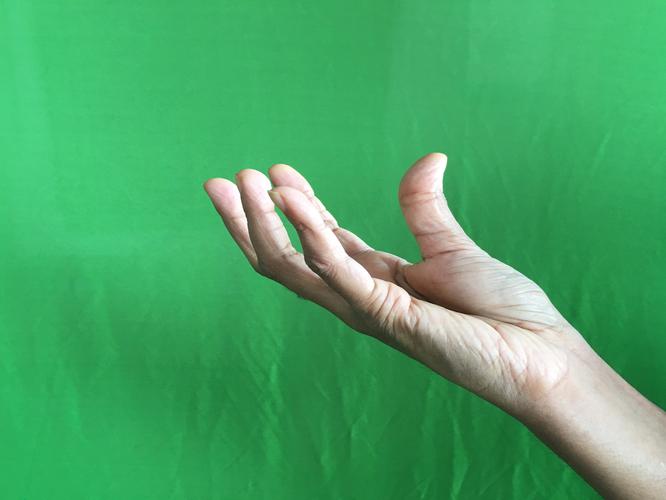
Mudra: Padmakosha
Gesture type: single_hand